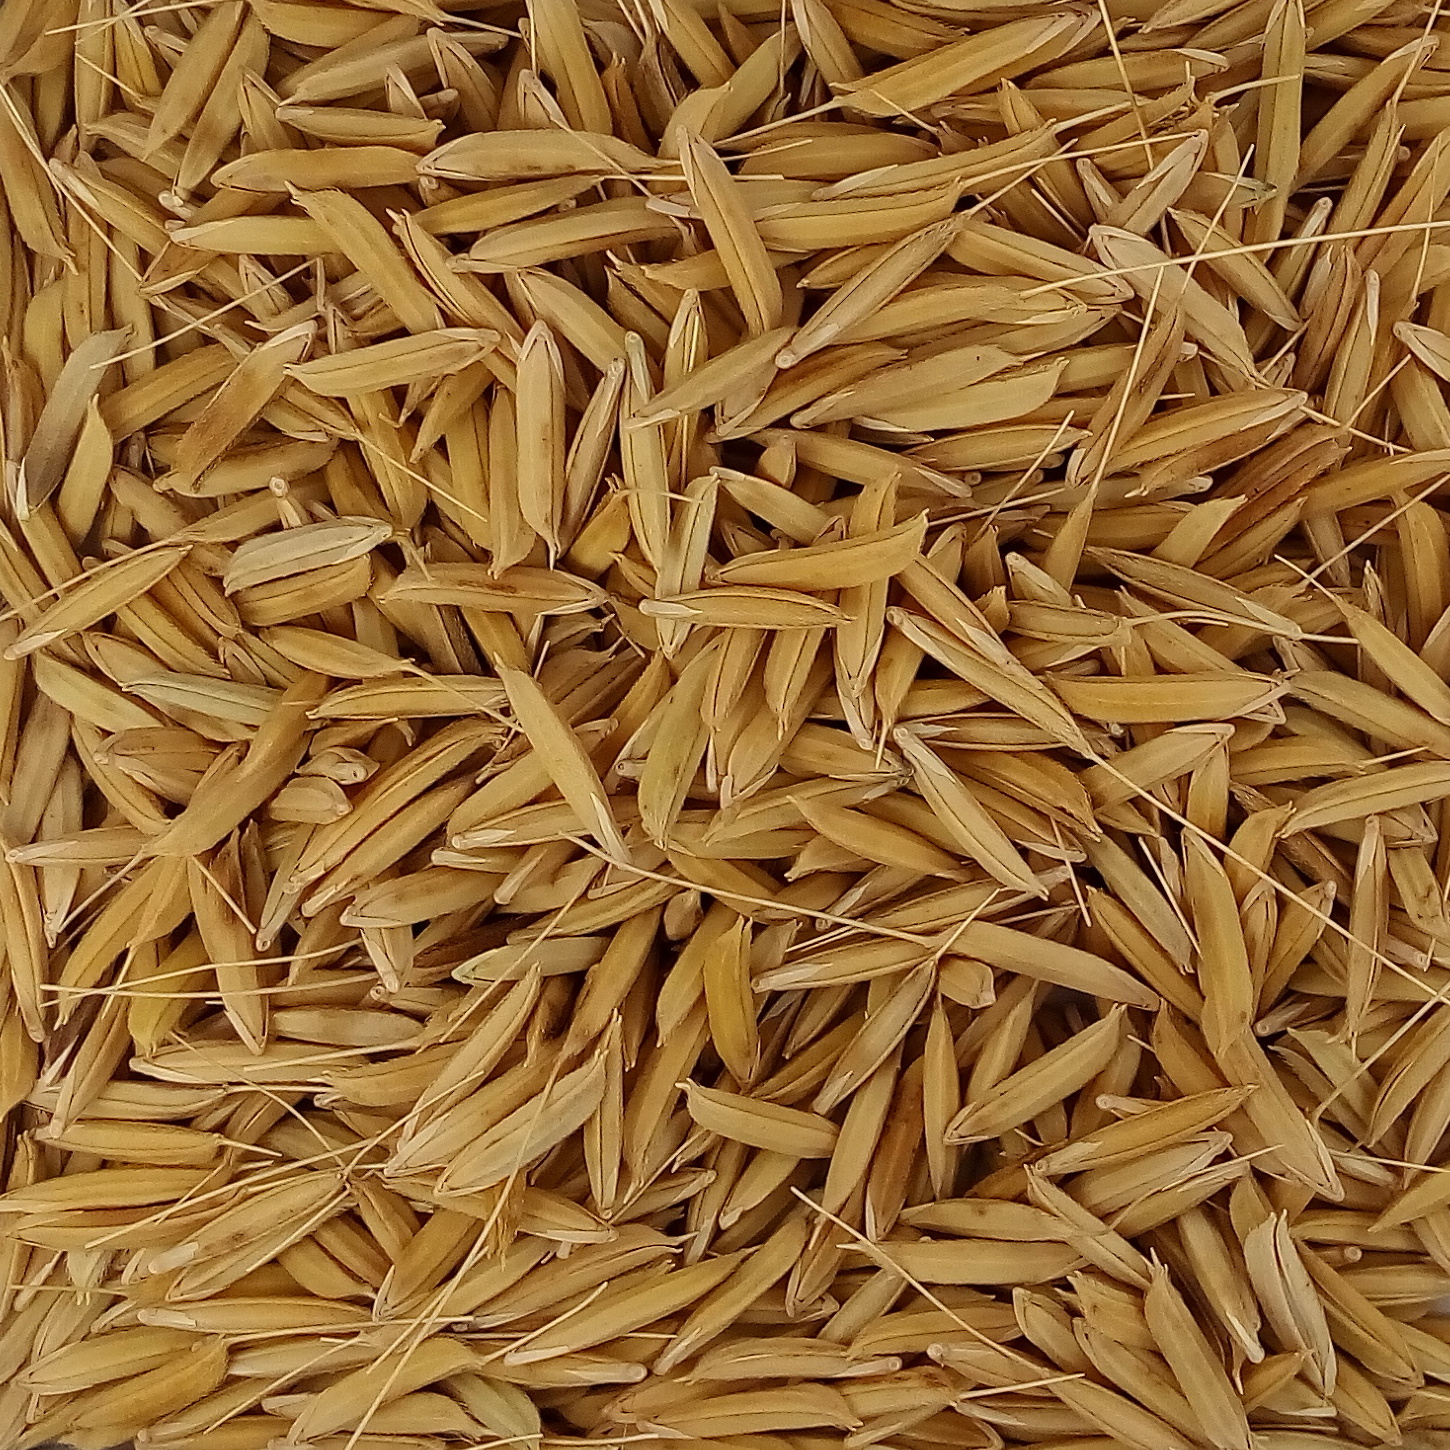
Rice seed variety: 1728